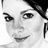
Emotion: happy